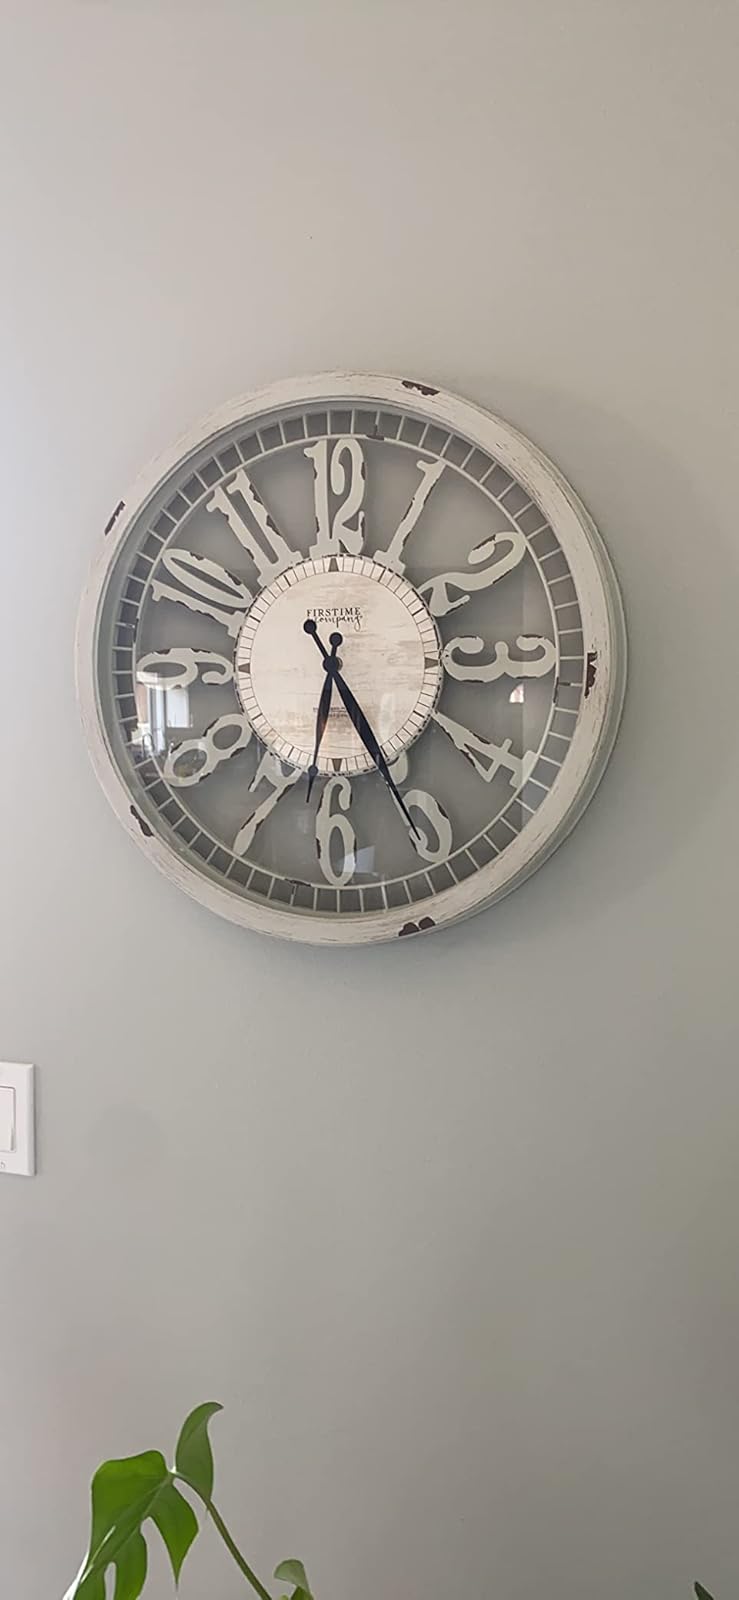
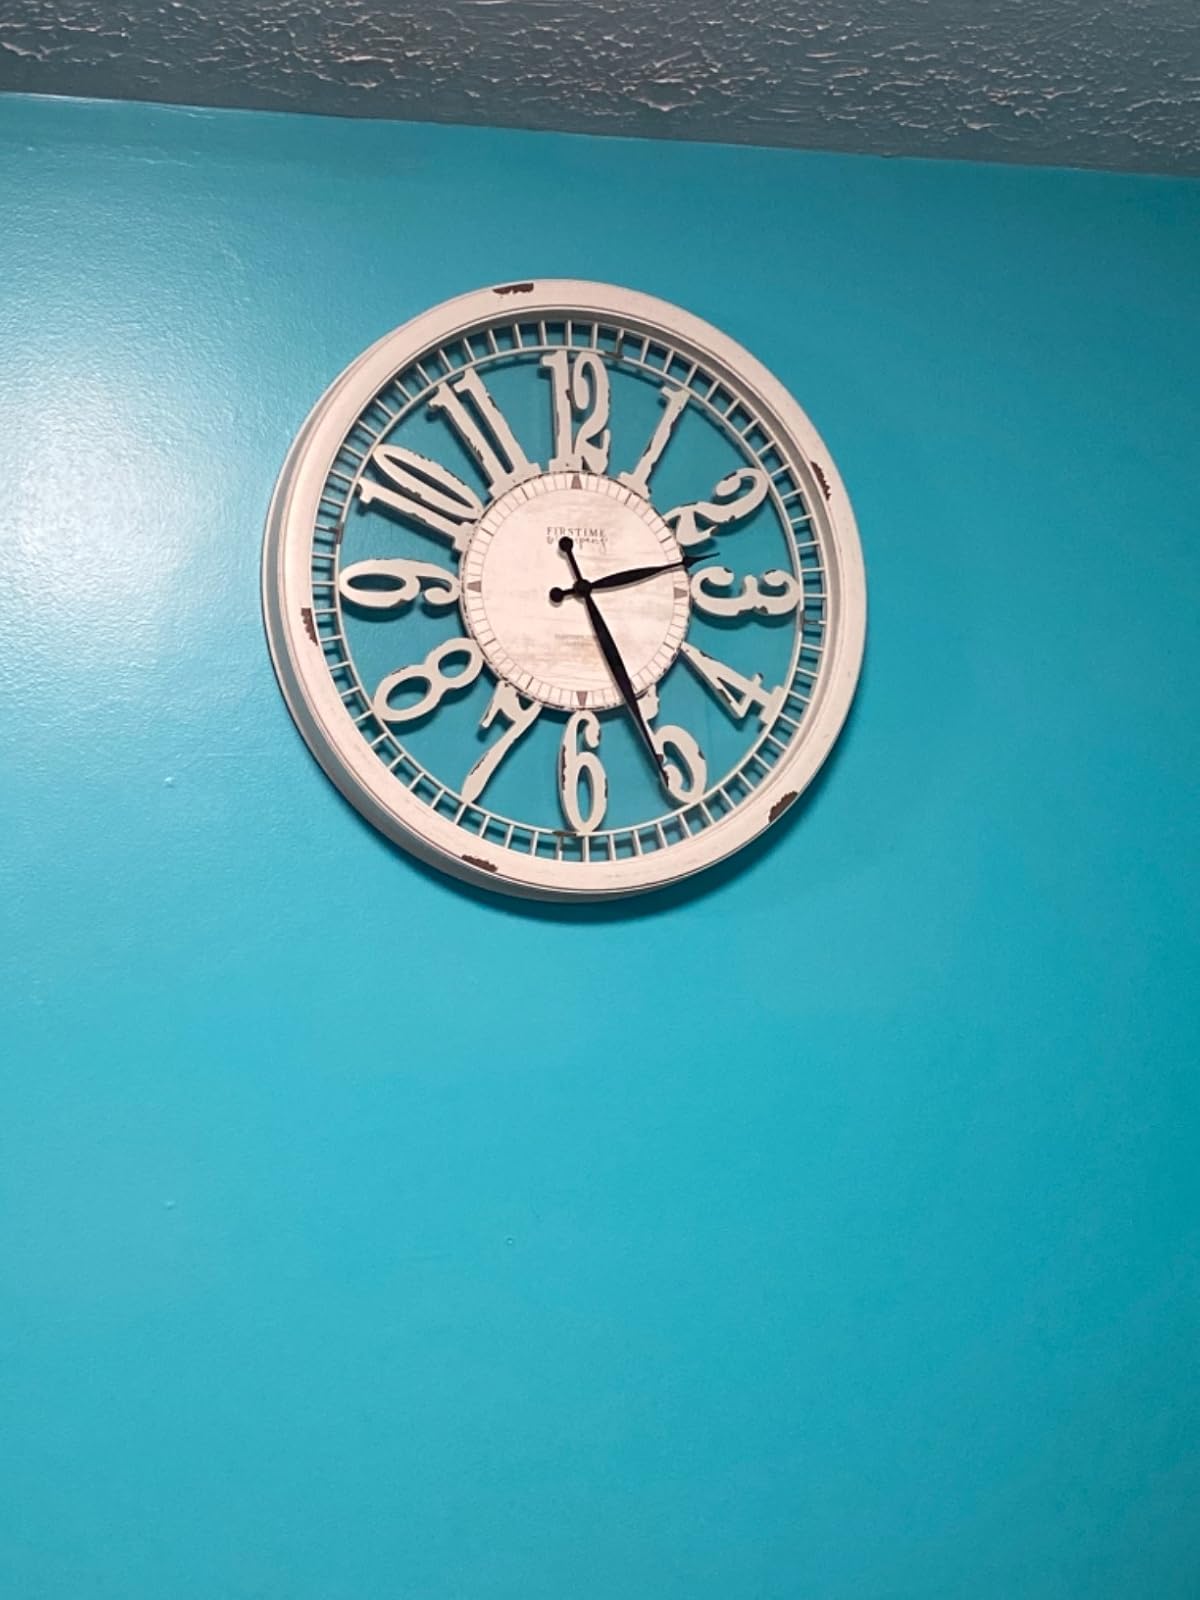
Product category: clock
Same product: yes